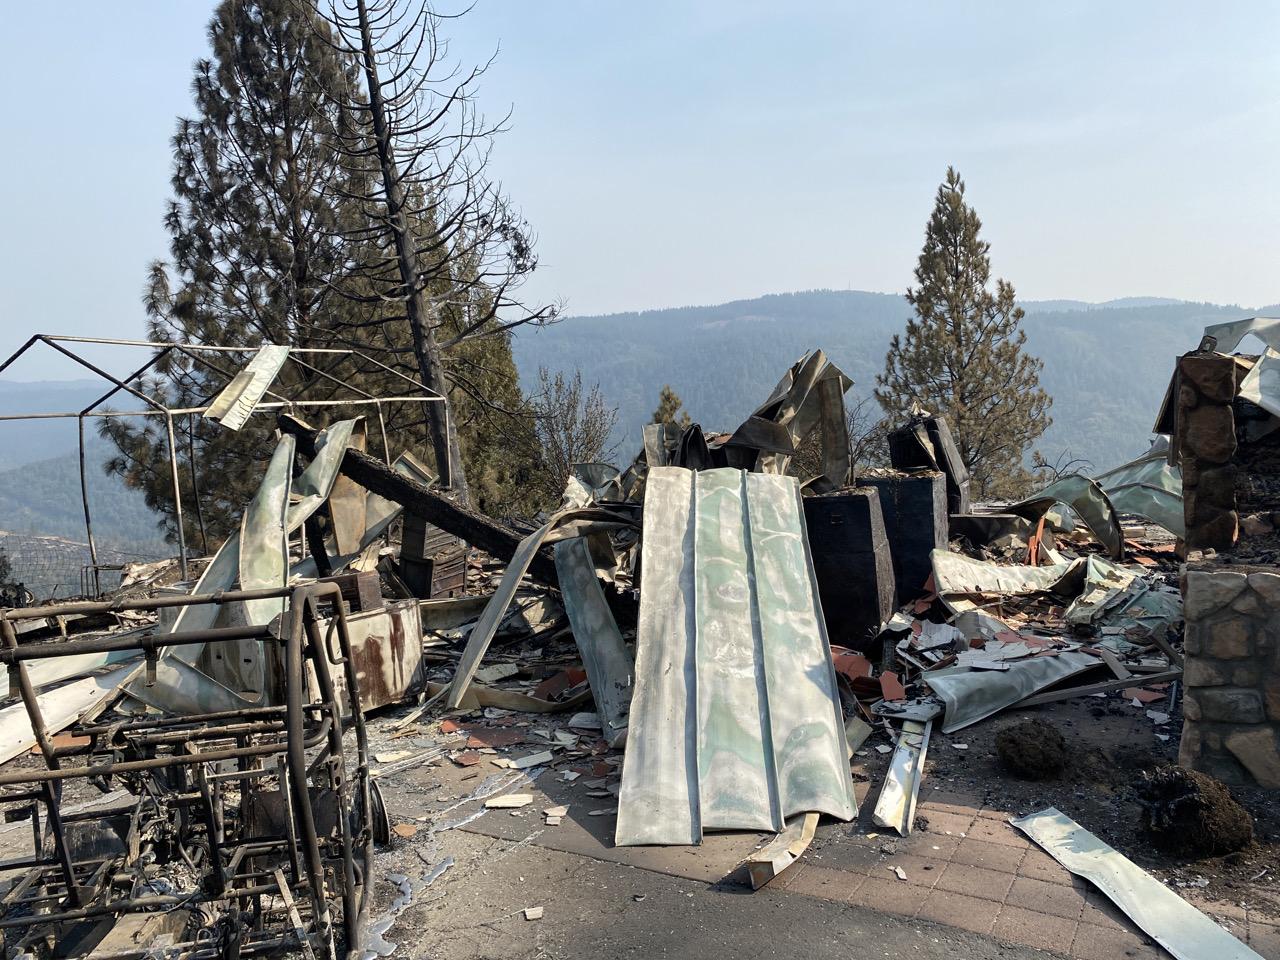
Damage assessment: destroyed